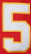
Number: 5